Stefan Radoslav

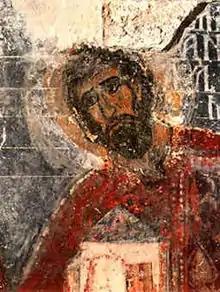
Fresco from Serbian Orthodox Studenica Monastery

Stefan Radoslav (1192 – after 1235), also known as Stephanos Doukas, was the King of Serbia, from 1228 to 1233.